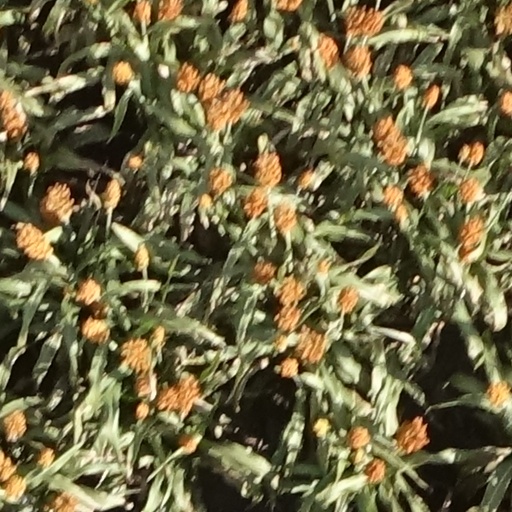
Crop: sorghum